RK Lovćen in SEHA League

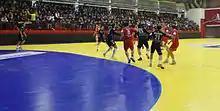
RK Lovćen - RK Partizan, SEHA League 2013

RK Lovćen Cetinje is a permanent member of the Regional SEHA League since its establishing.